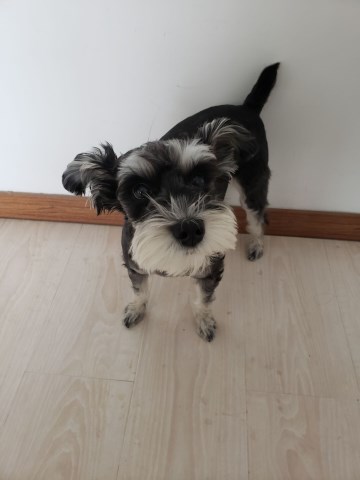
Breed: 2342-n000102-miniature_schnauzer